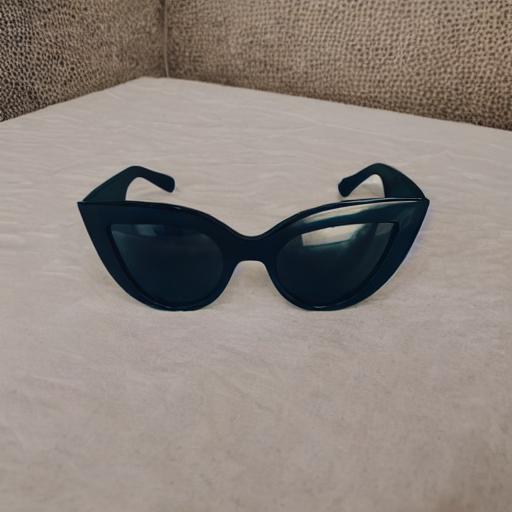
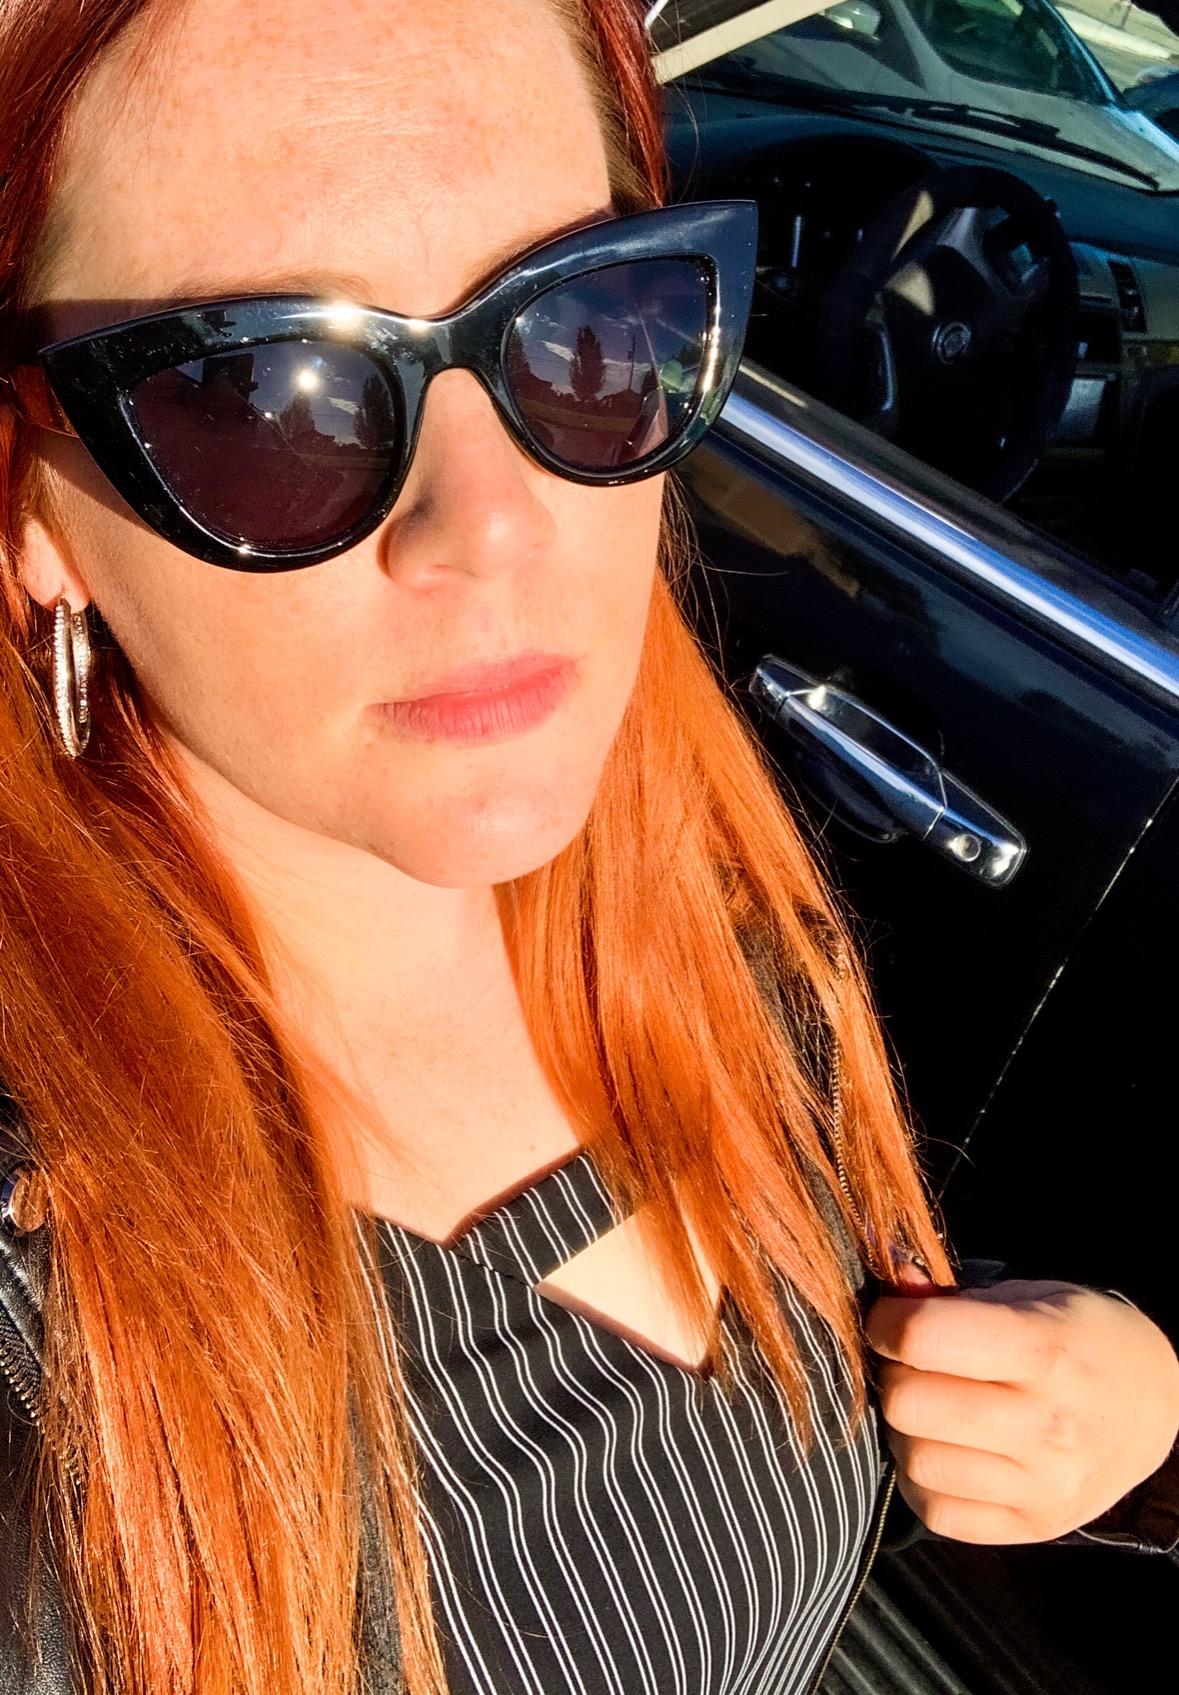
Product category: accessories_sunglasses
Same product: no